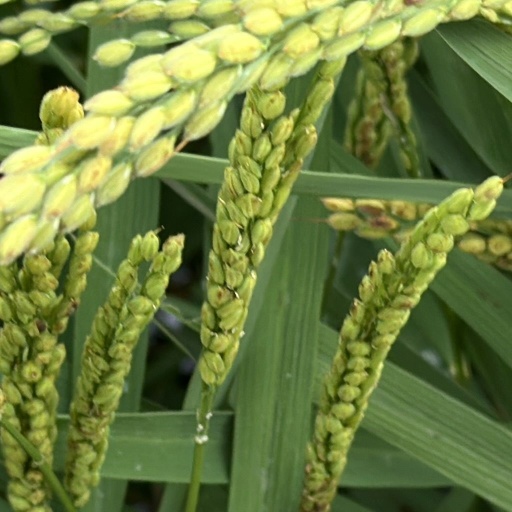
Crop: rice